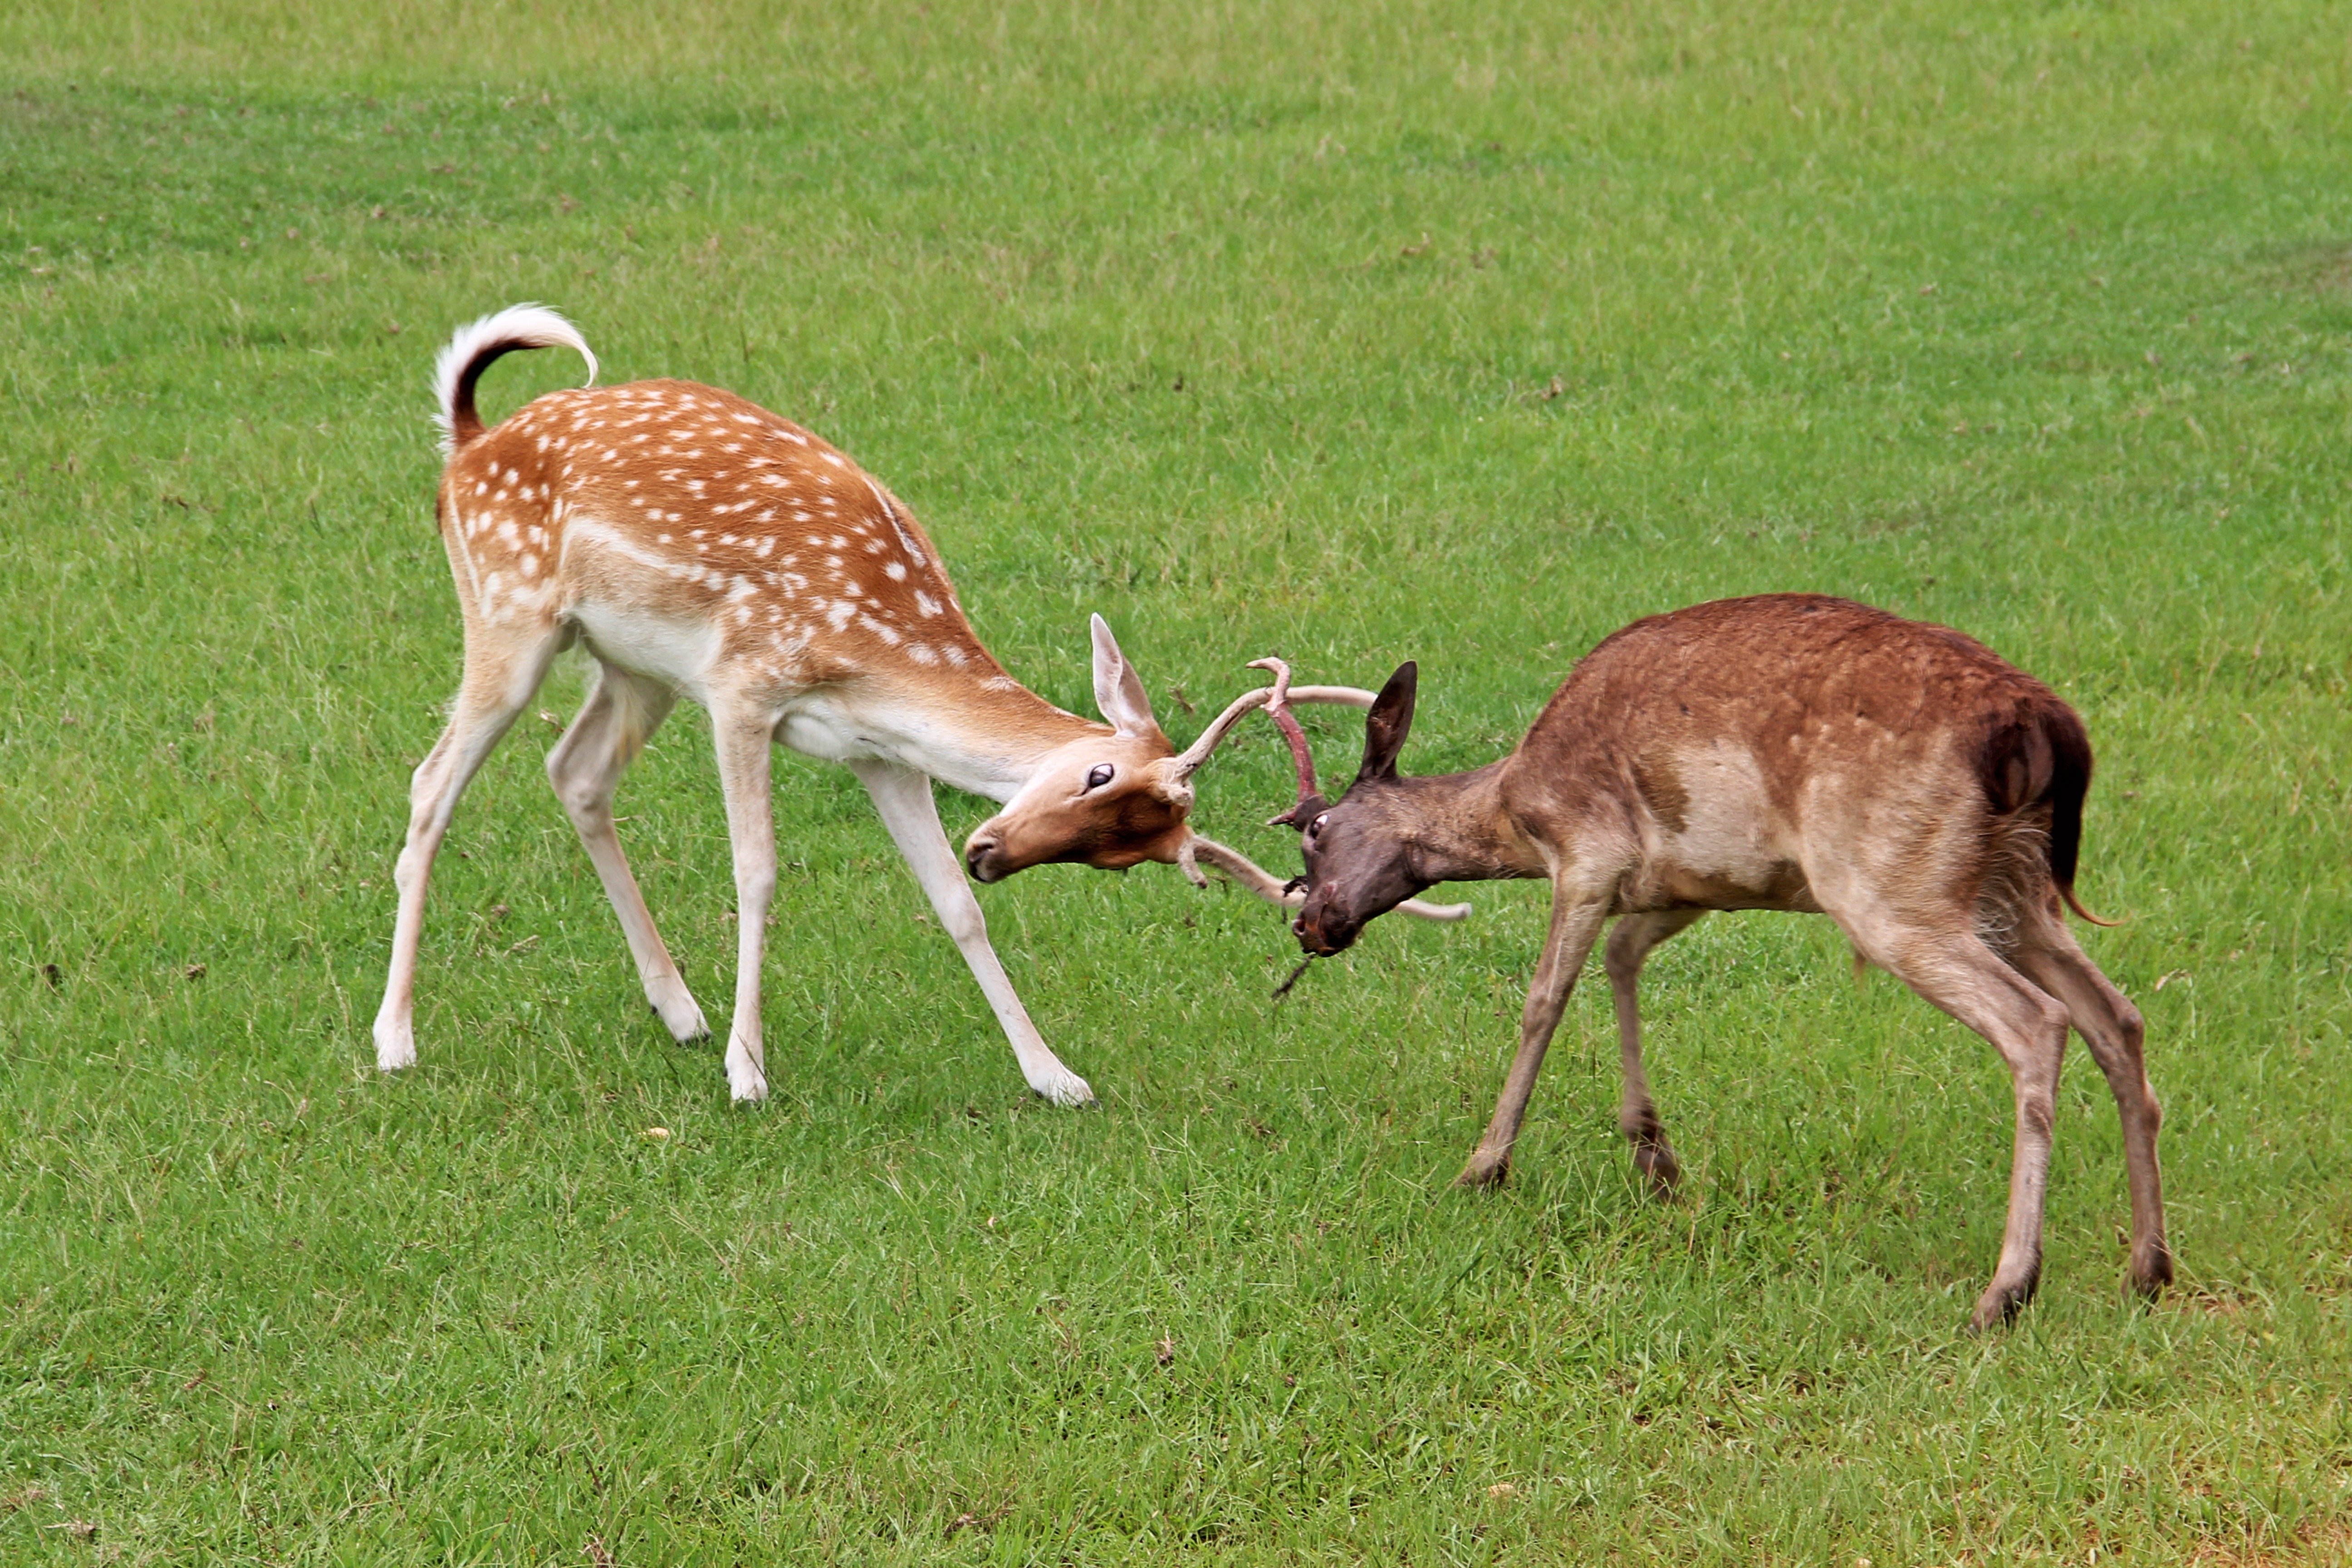
prairie, wildlife, deer, mammal, fauna, fight, gazelle, spotted, grassland, fighting, vertebrate, impala, antlers, locked, vicuna, white tailed deer, pronghorn